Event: Nepal Earthquake
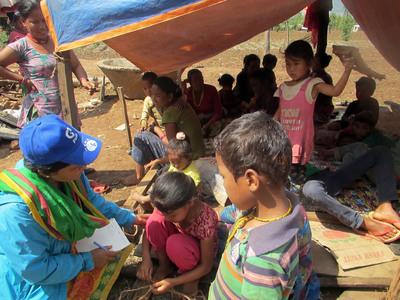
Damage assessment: no_damage